Lance Hunter

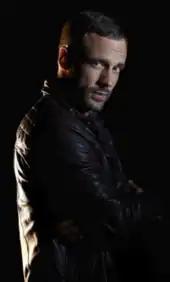
Nick Blood as Lance Hunter in the television series, "Agents of S.H.I.E.L.D."

Lance Hunter appears as a regular character in the second season of the Marvel Cinematic Universe TV series "Agents of S.H.I.E.L.D.", portrayed by Nick Blood. He debuted in the season two premiere "Shadows" as a decorated member of the SAS turned freelance mercenary working for Phil Coulson's reconstituted S.H.I.E.L.D. in a team under the leadership of his old acquaintance, Isabelle Hartley. In the following episode, "Heavy is the Head", Coulson formally recruits him as a S.H.I.E.L.D. agent. In the episode "A Hen in the Wolf House", Hunter's ex-wife Bobbi Morse joins the team, causing tension between the two before they eventually reconcile. In season three, Hunter and Morse are forced to leave S.H.I.E.L.D. after they are caught by Russian forces in Siberia and almost cause an international incident. He returns in the fifth season episode "Rewind" to get Leo Fitz out of military custody and help him reunite him with his team after they are sent to the future.